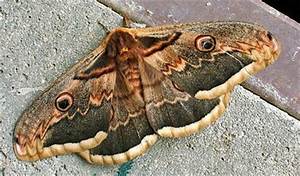
Label: farfalla